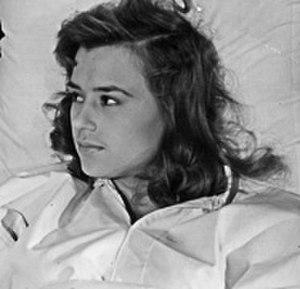
Harriet Andersson est une actrice suédoise, née à Stockholm le 14 février 1932.